Vendée Globe

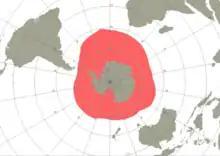
Ice Exclusion Zone

Additional waypoints may be set in the sailing instructions for a particular race, to ensure safety relative to ice conditions, weather, etc. There is also an exclusion zone set around Antarctica where competitors are prohibited to sail due to risk of icebergs.